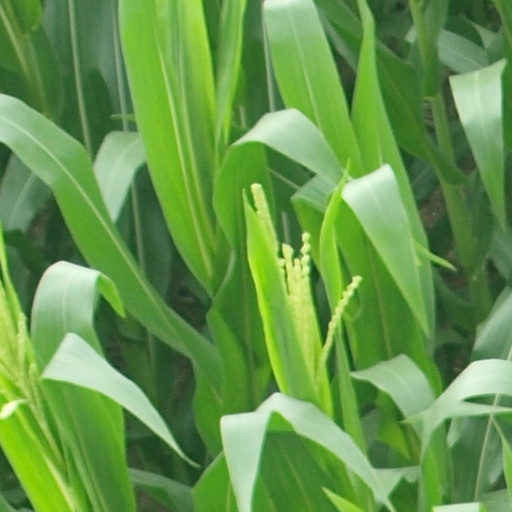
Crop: maize; corn